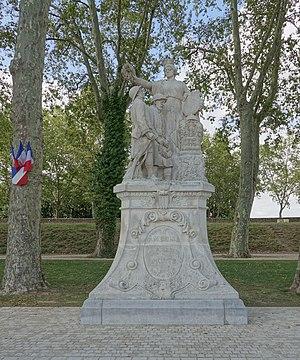
Monument aux morts à Amboise (Indre-et-Loire, France).
Amboise est une commune française située dans le département d'Indre-et-Loire dans l'arrondissement de Loches en région Centre-Val de Loire.